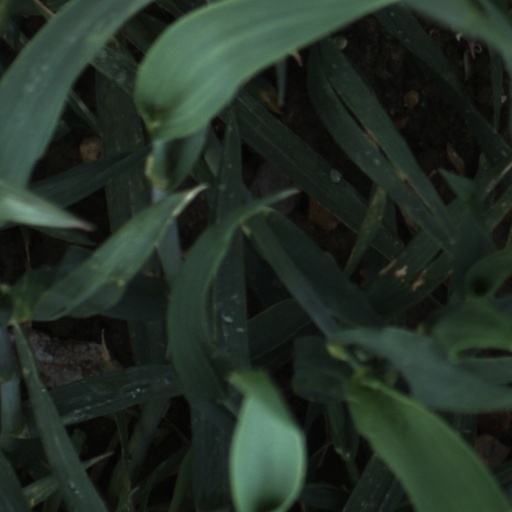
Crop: wheat